Musashi-nitta Station

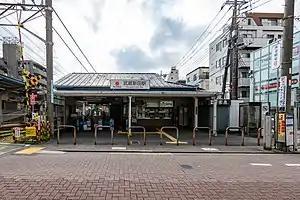

is a railway station on the Tokyu Tamagawa Line in Ōta, Tokyo, Japan, operated by Tokyu Corporation.